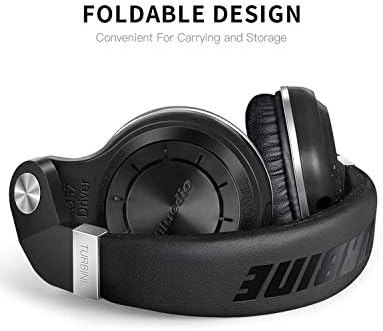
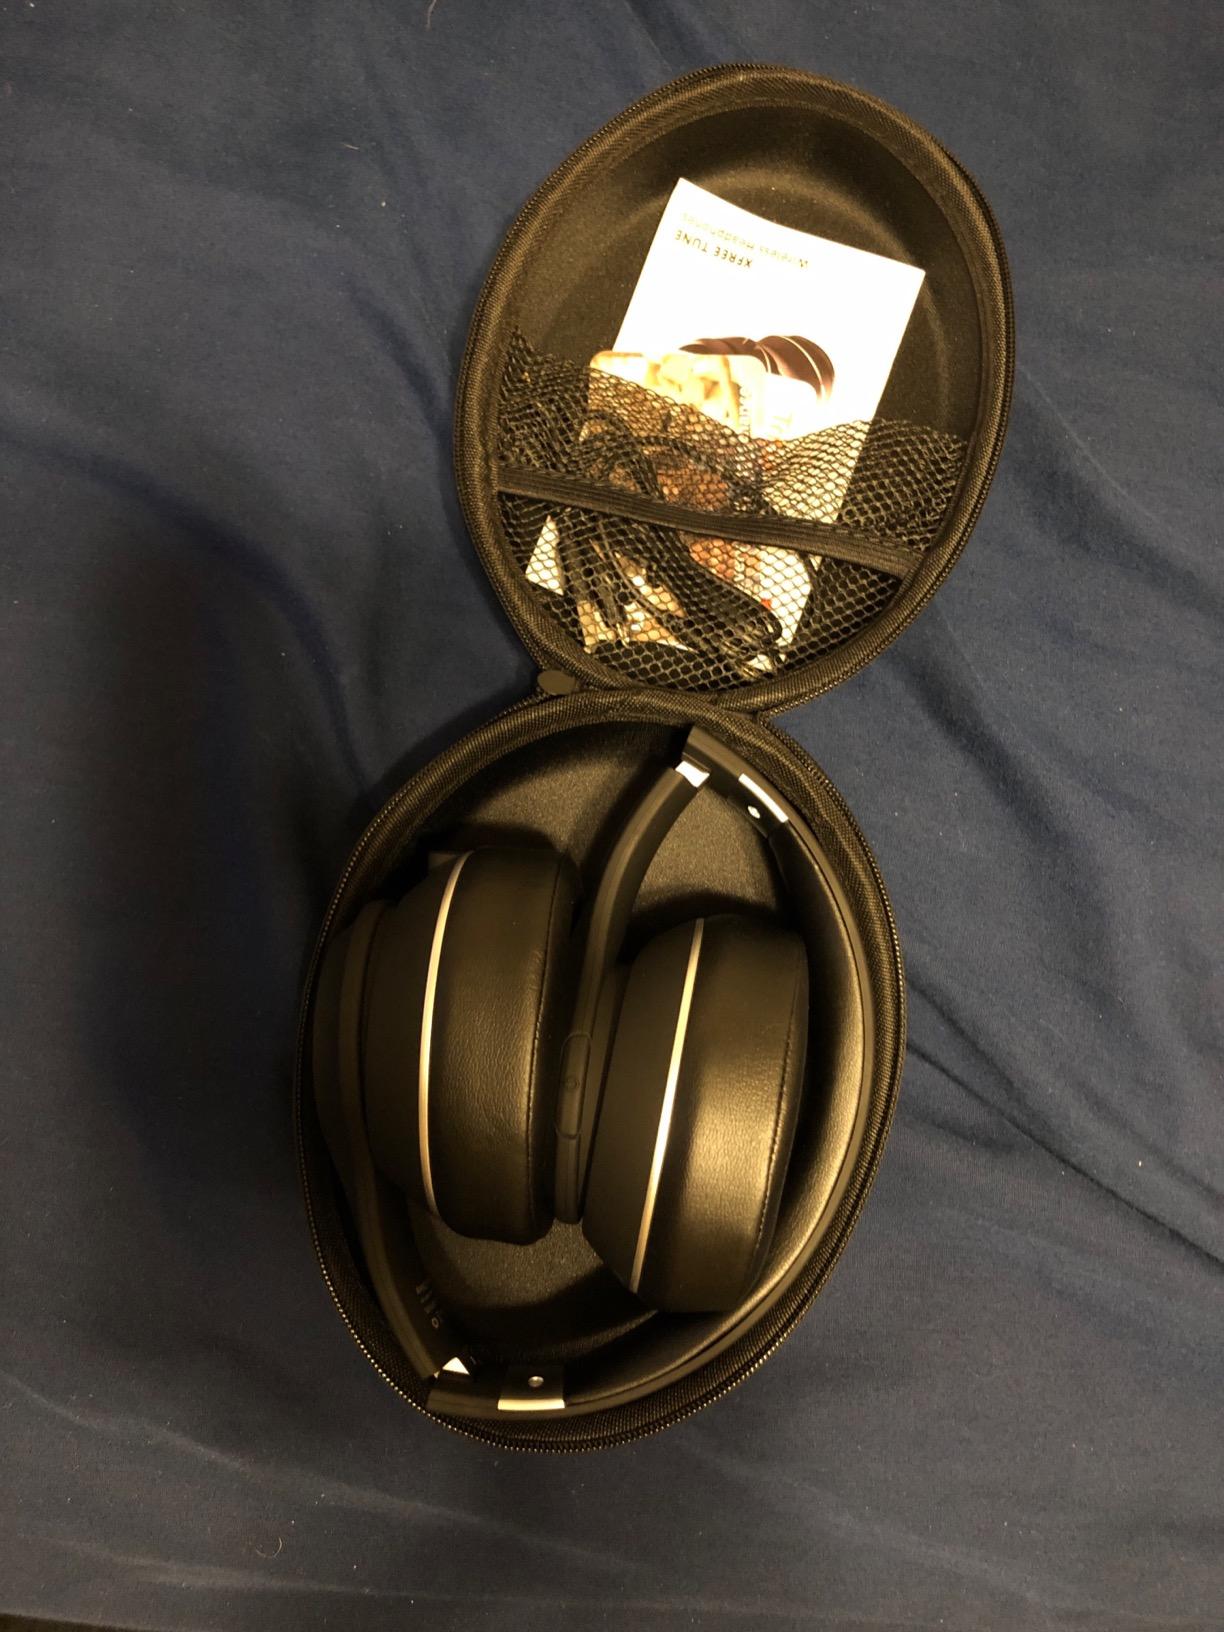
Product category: headphones
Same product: no